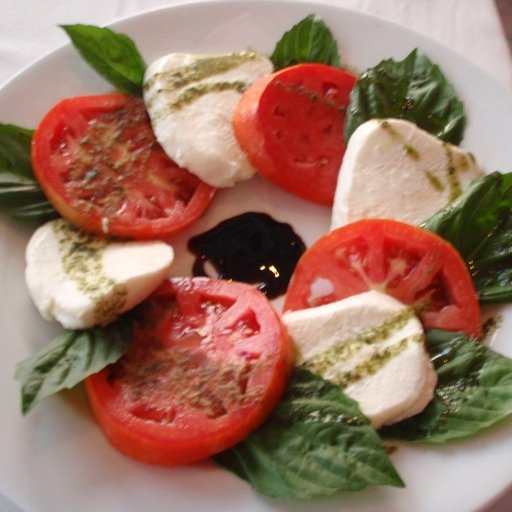
Label: caprese_salad